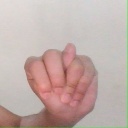
अक्षर: न